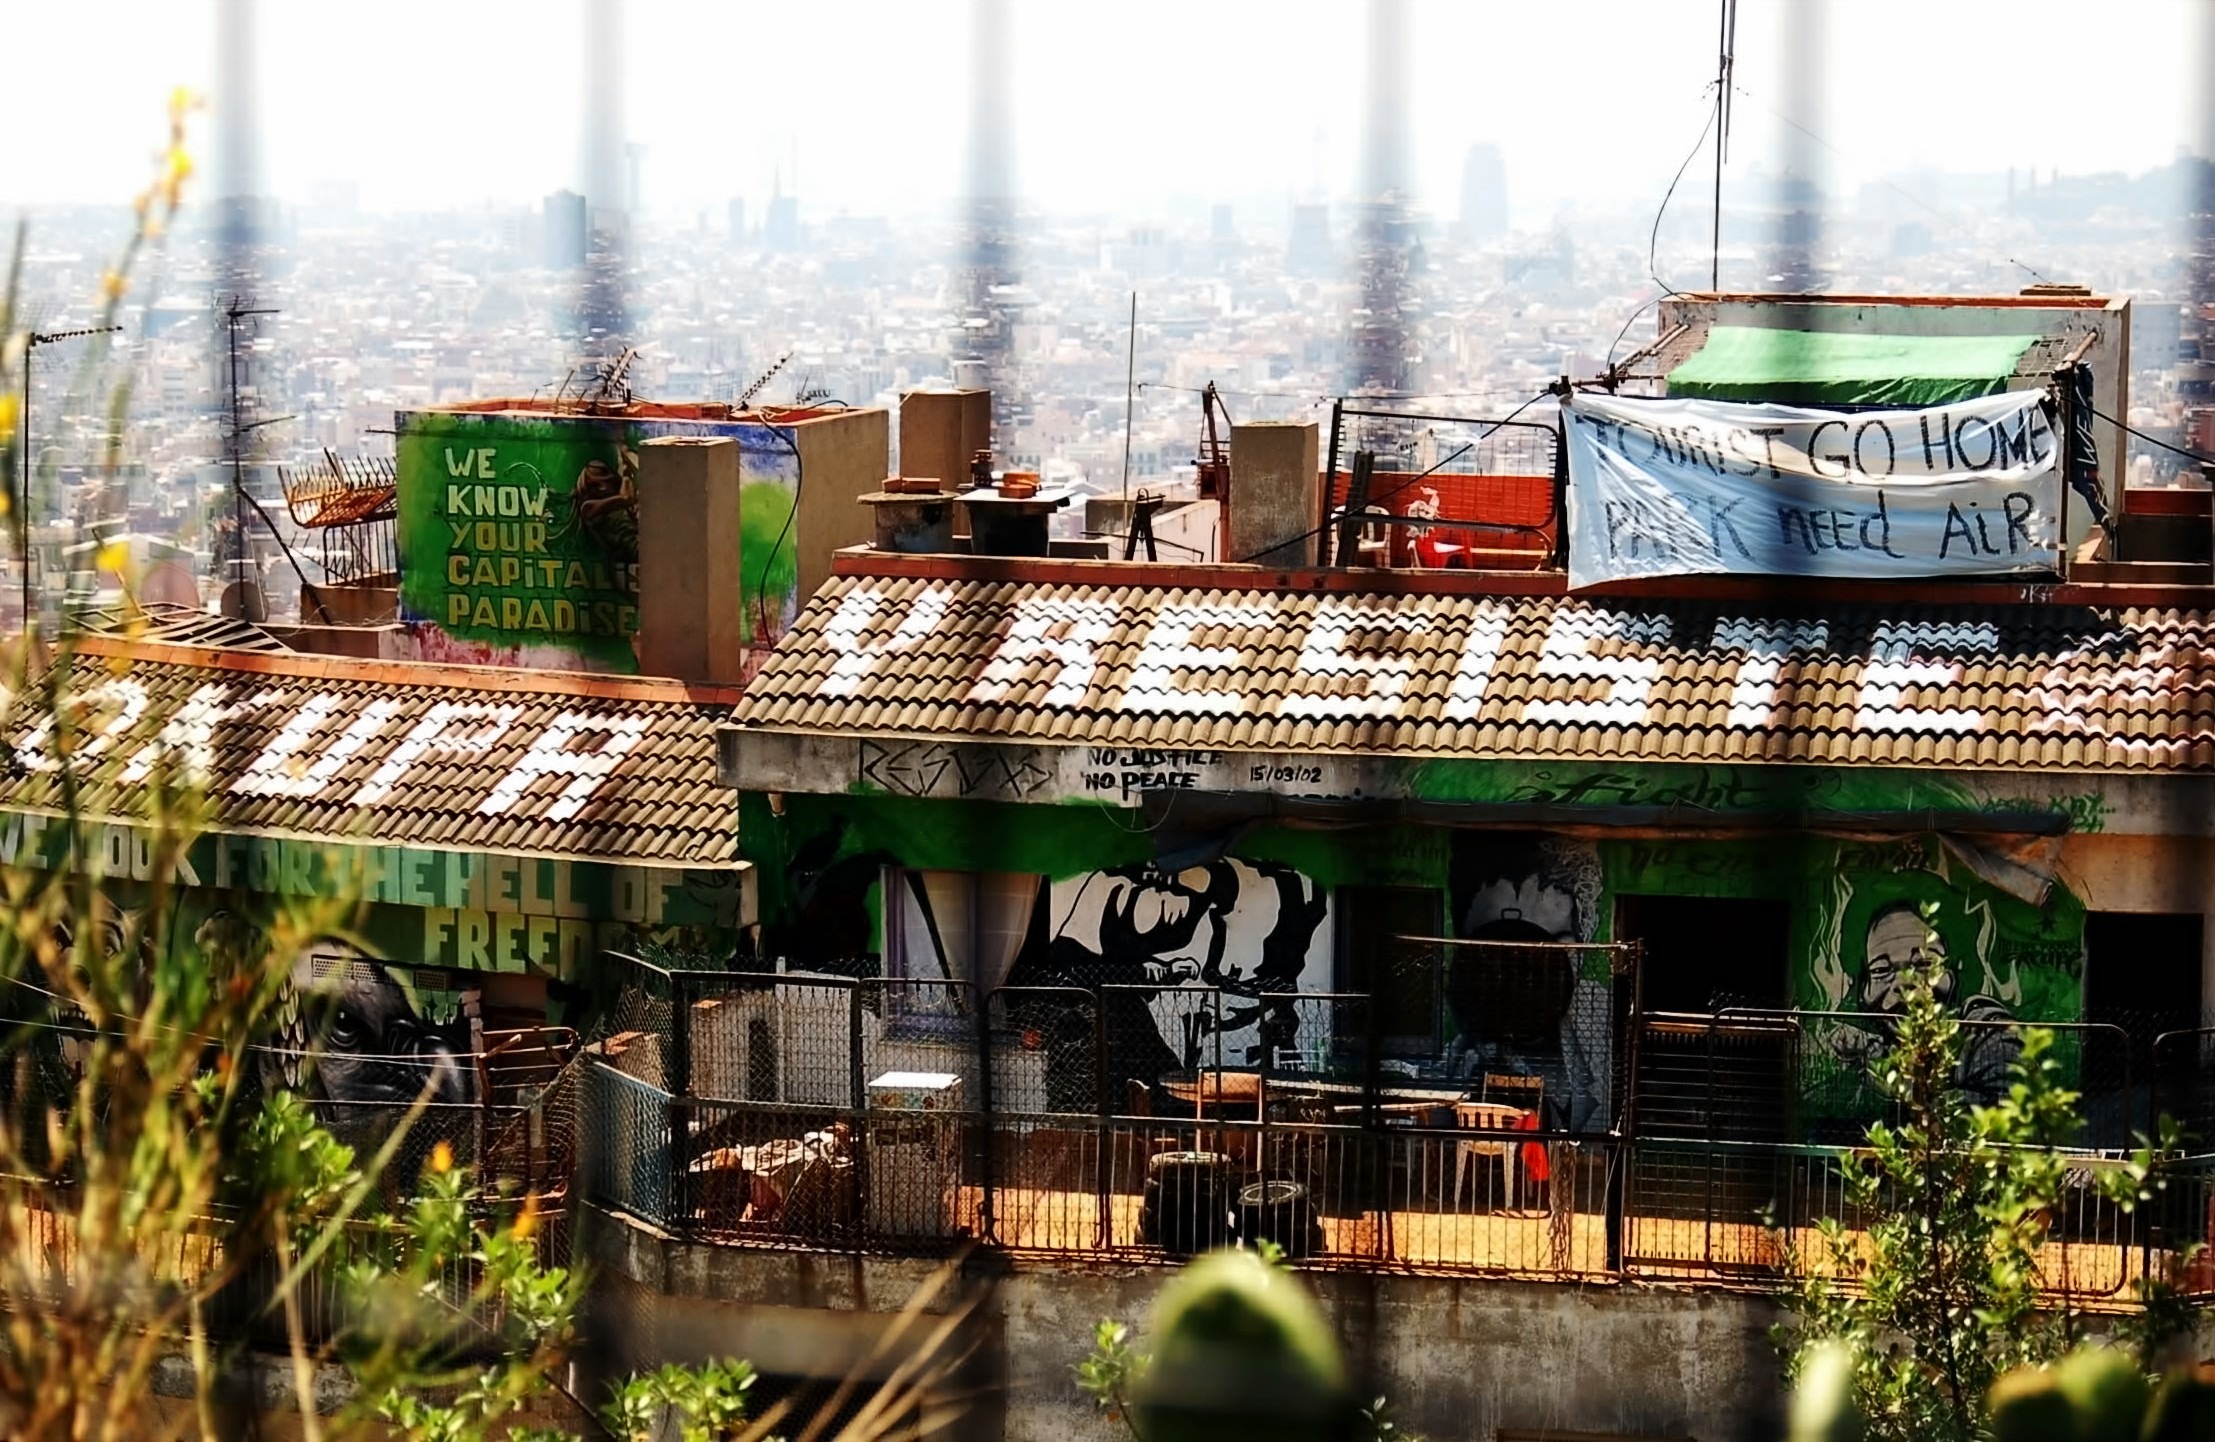
landscape, horizon, city, cityscape, barcelona, crisis, squatters, squat, repression, grating, anarchy, urban area, parc guell, perroflauta, dosobediencia